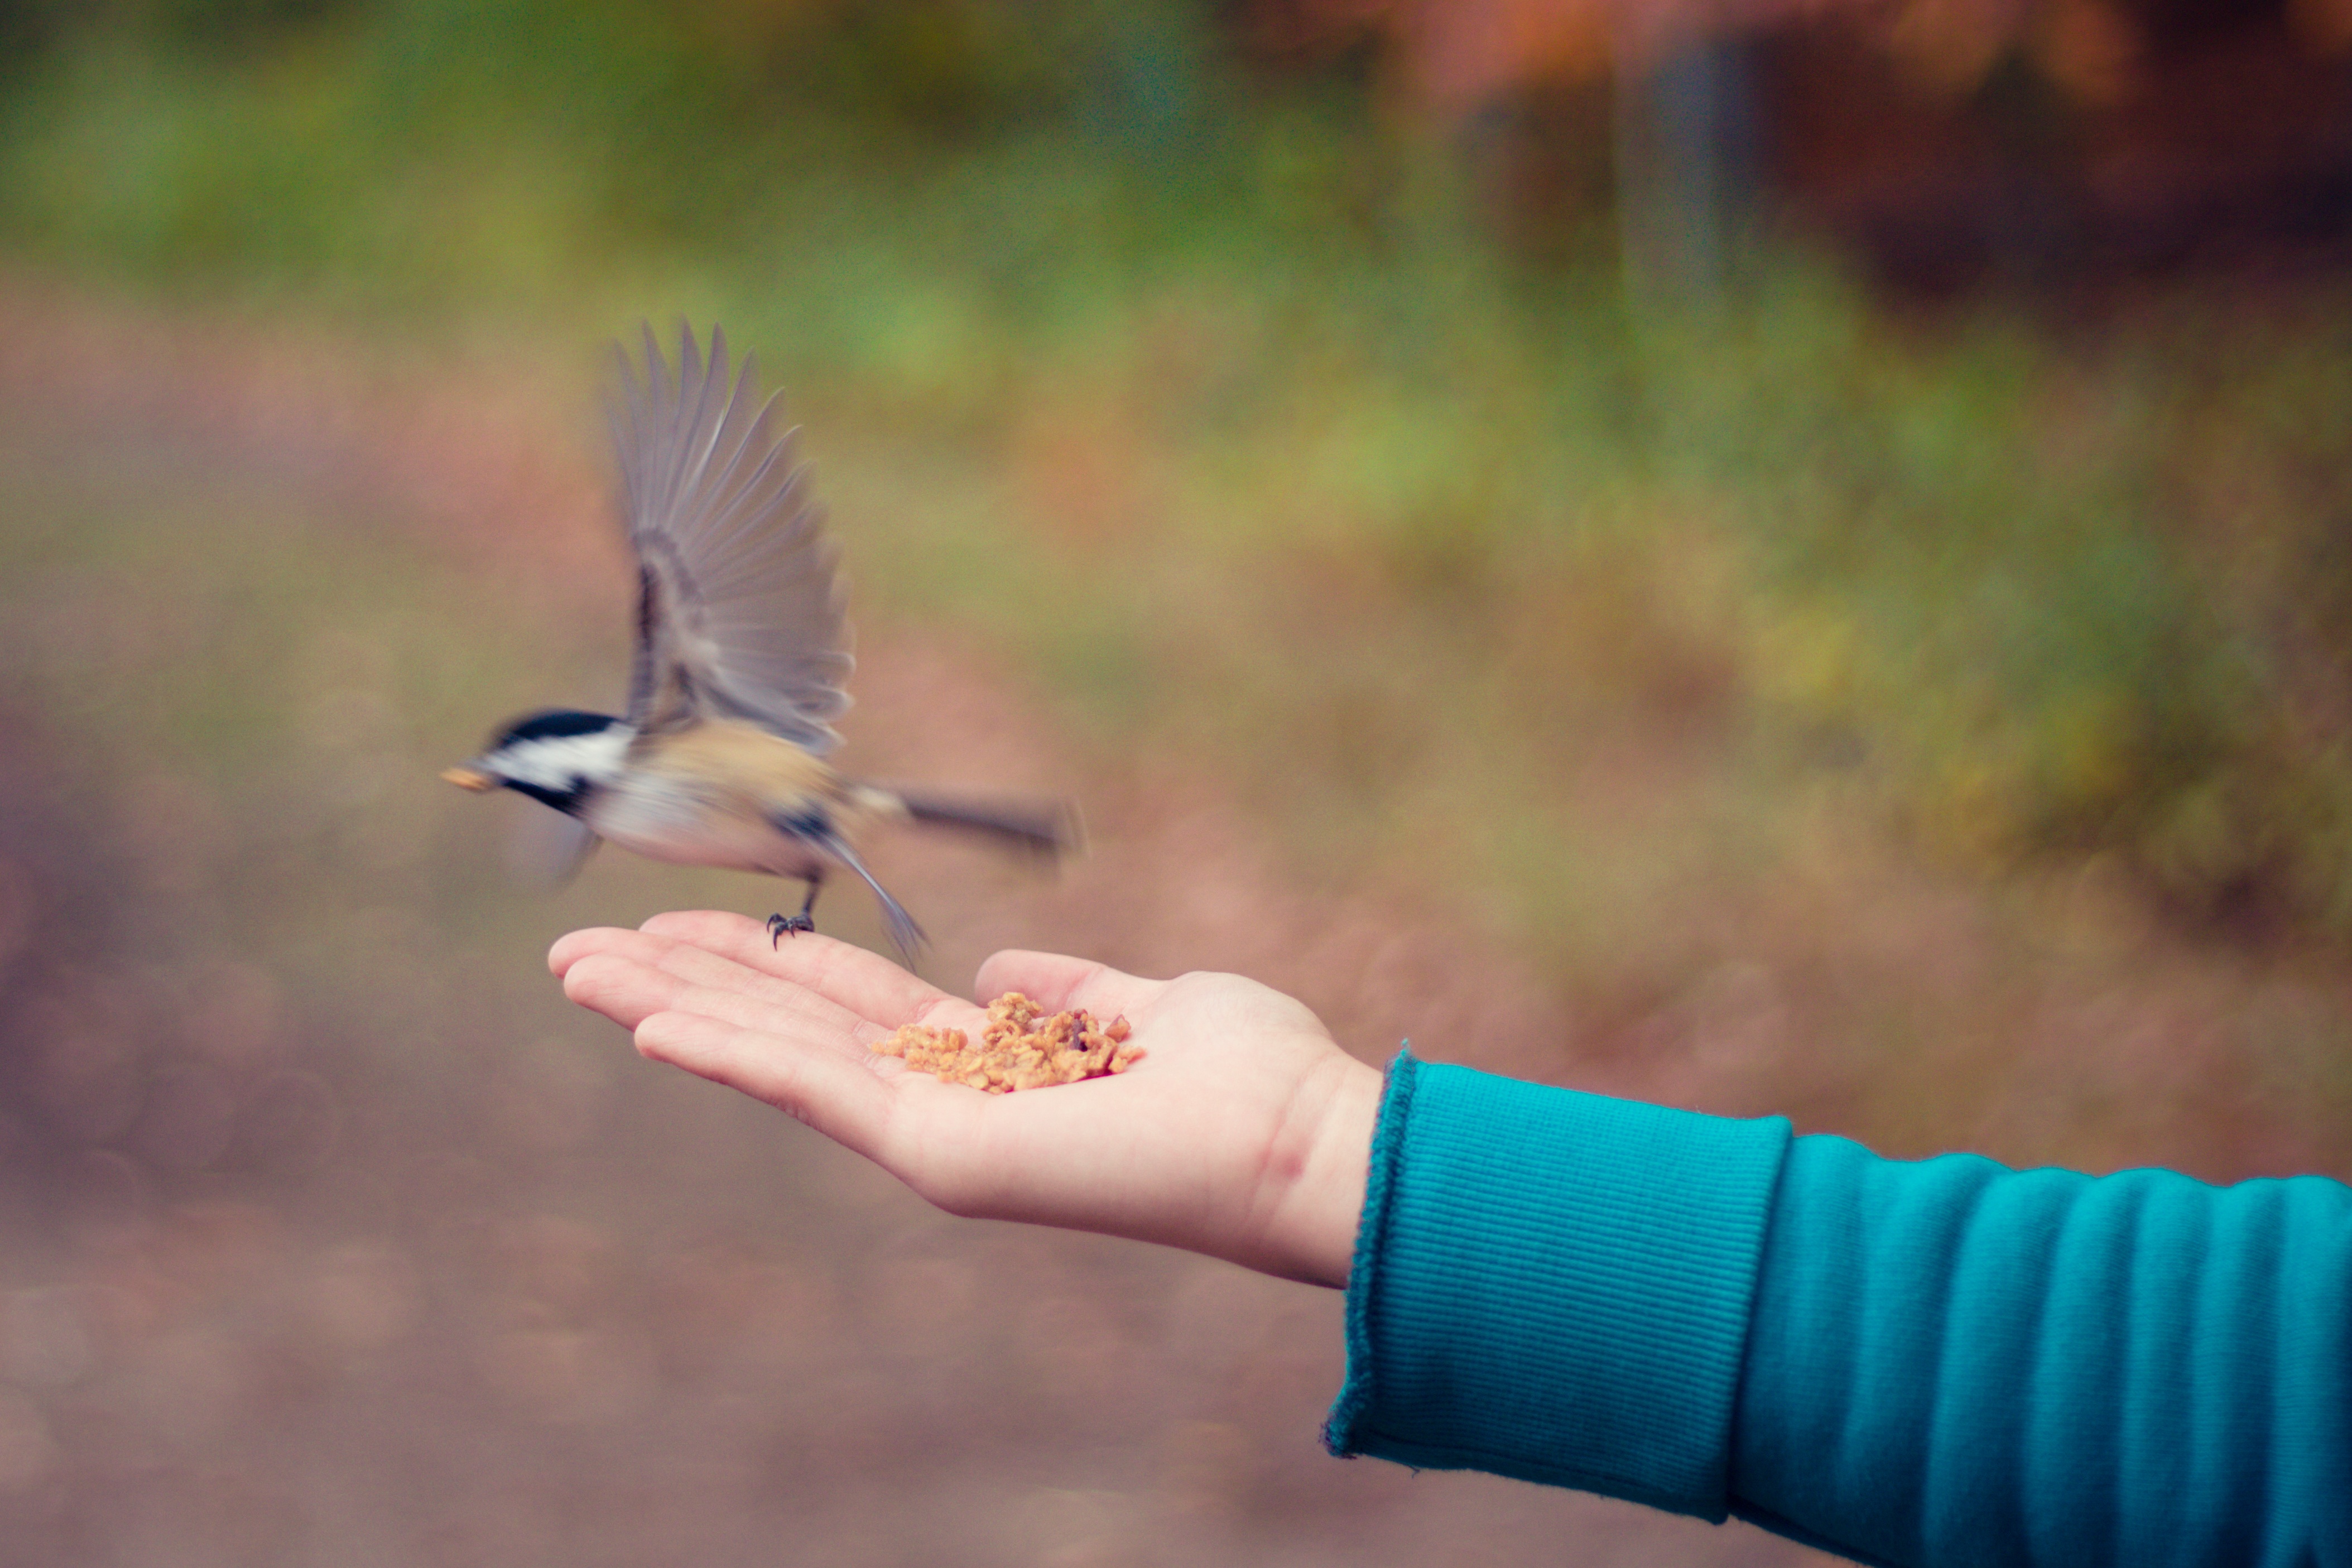
hand, bird, wing, vertebrate, perching bird